Moment of Danger

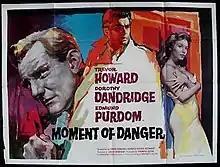
Original British quad poster

Moment of Danger (also known as Malaga and The Takers) is a 1960 British crime drama film starring Trevor Howard, Dorothy Dandridge and Edmund Purdom. The screenplay was by David D. Osborn based on the novel by . It was the final completed film for Dorothy Dandridge.